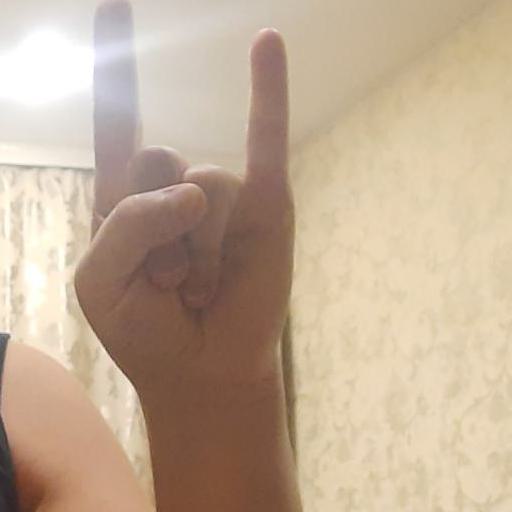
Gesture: rock